Eternity ring

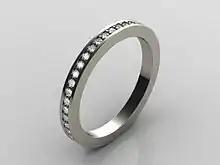
Eternity ring

An eternity ring, also known as an infinity ring, is a woman's ring comprising a band of precious metal (usually gold) set with a continuous line of identically cut gemstones (usually diamonds) to symbolize never-ending love, usually given by a spouse to their wife on the occasion of a significant anniversary, typically after five years of marriage. Because the presence of stones all the way round the eternity ring can make it cumbersome to wear, the alternative is to have the stones across the face of the ring only. This is sometimes referred to as a "half-eternity" ring rather than a "full" eternity ring.